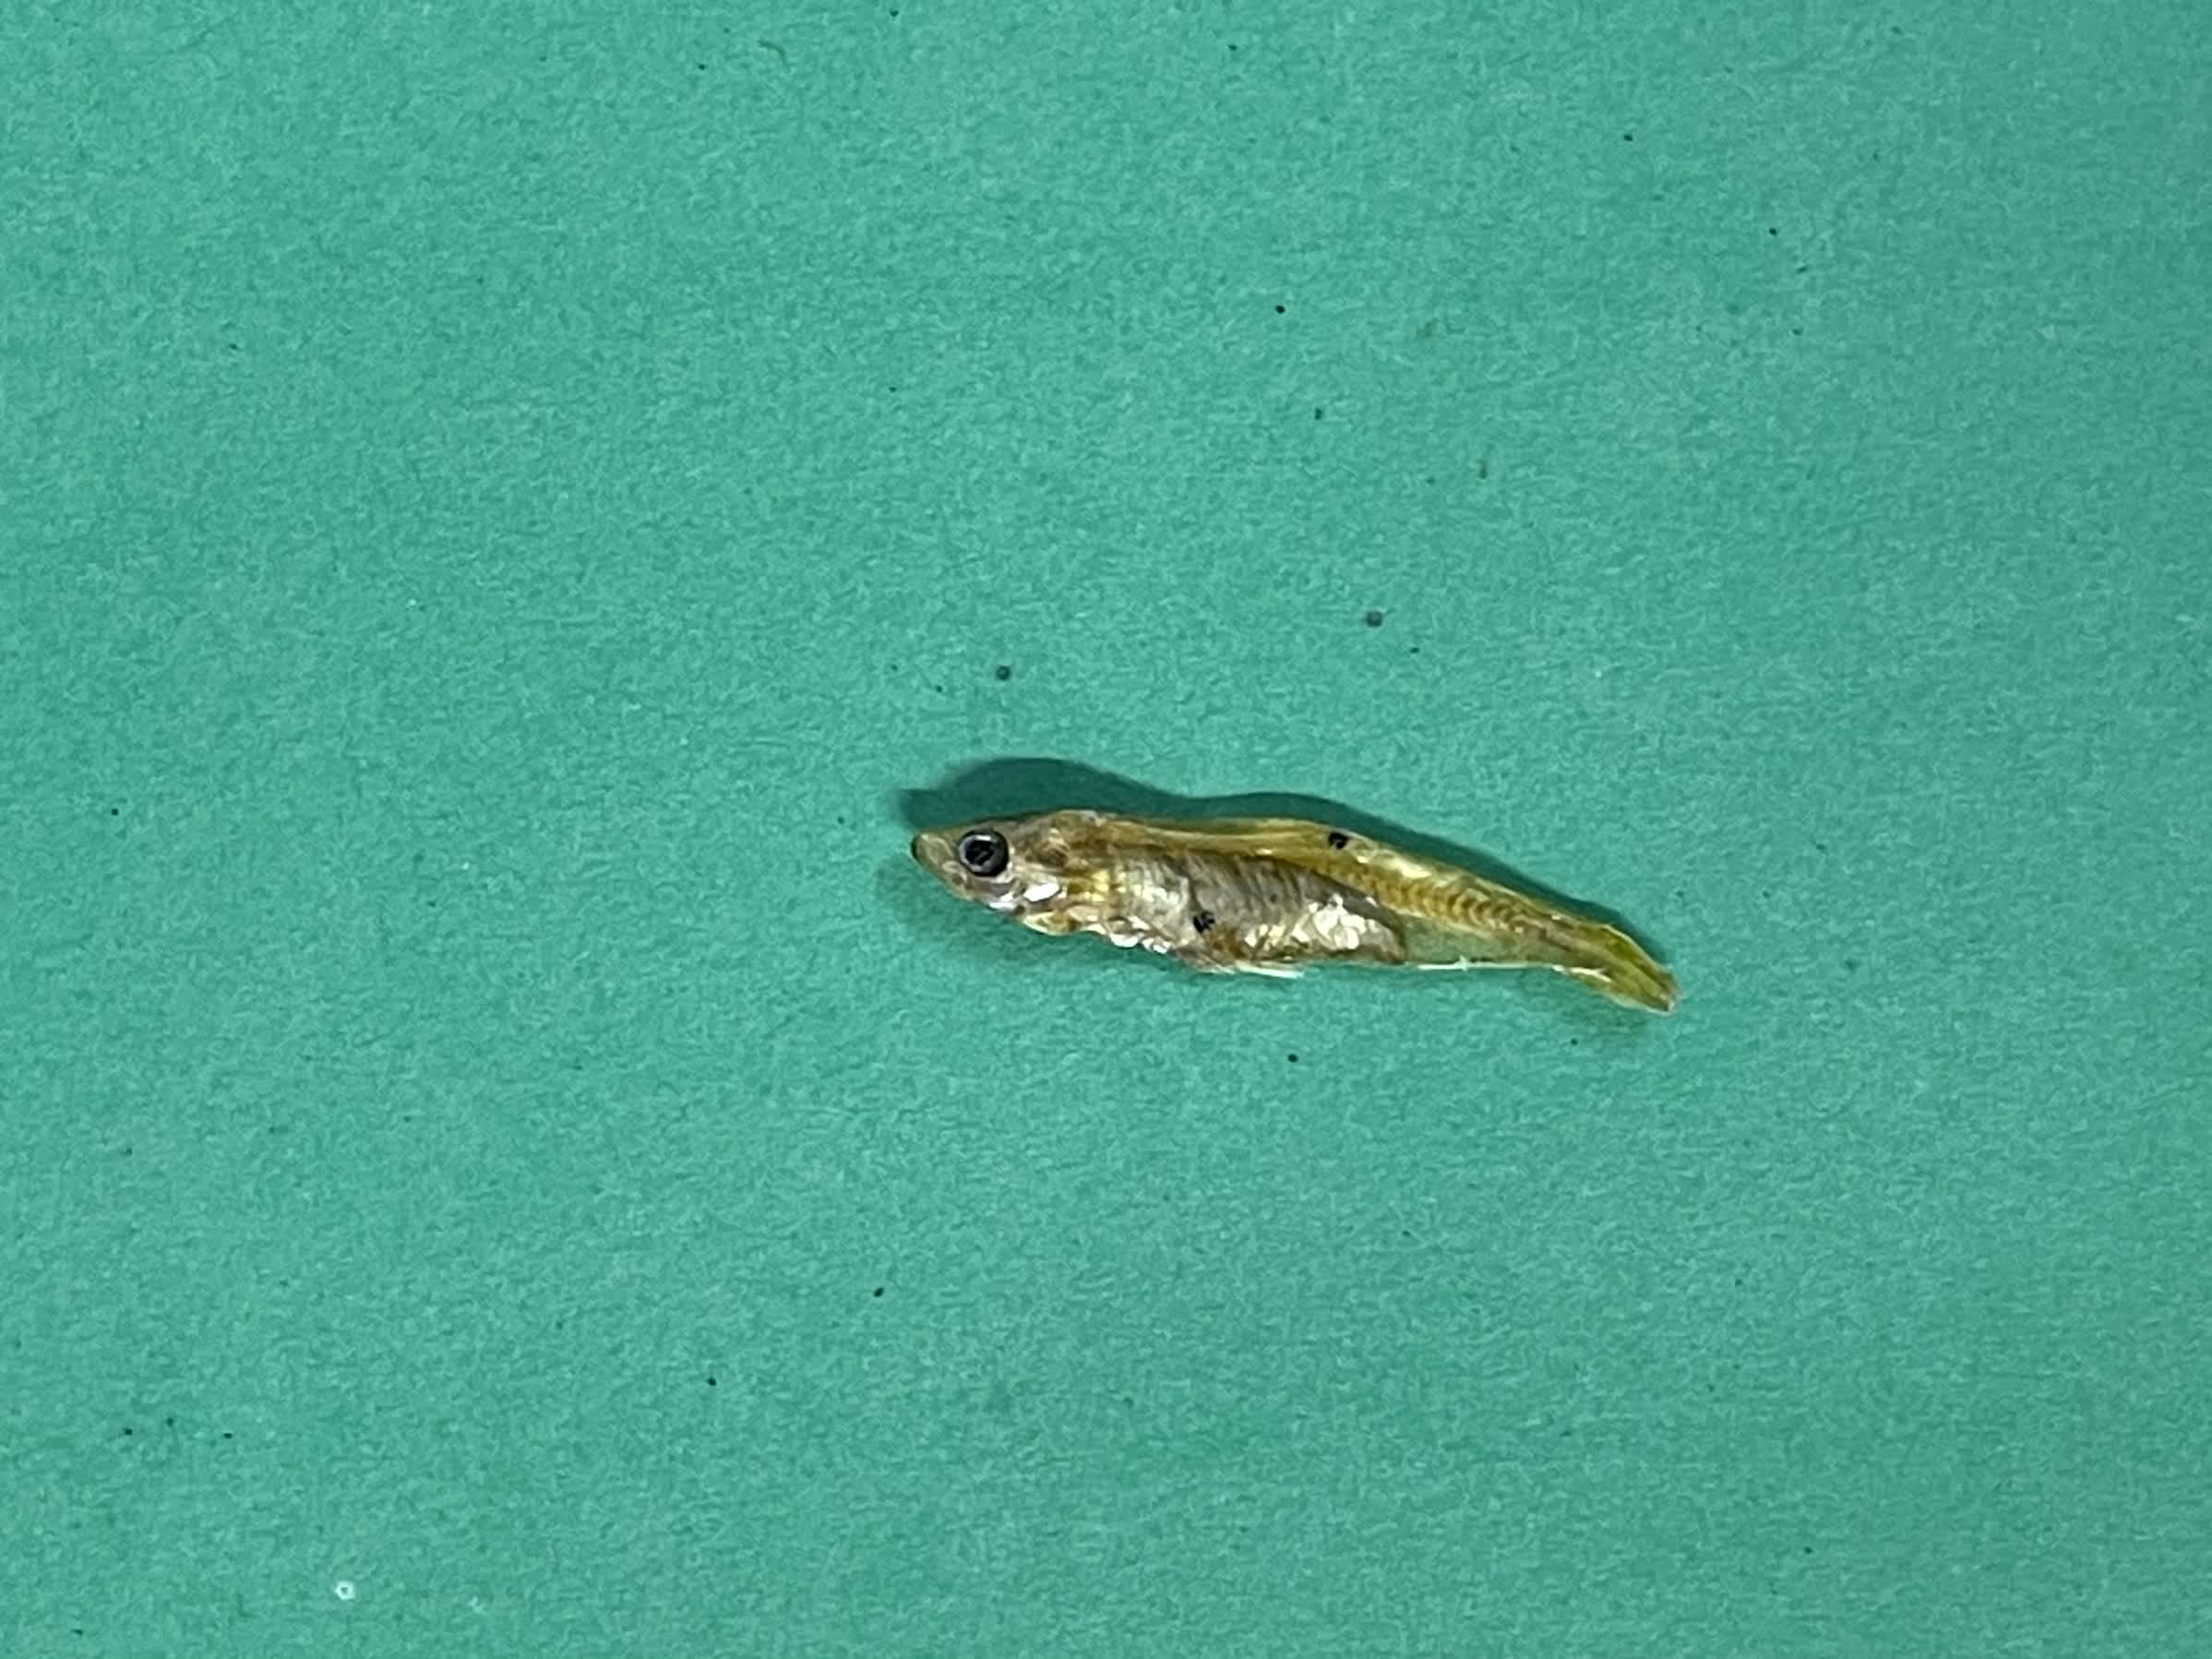
Species: kachki